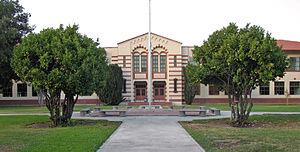
Ceci est la liste des lieux historiques inscrits sur le registre national dans le comté d'Alameda en Californie.